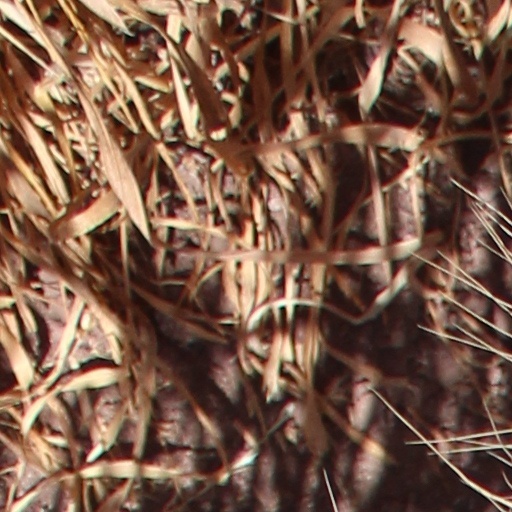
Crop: wheat